Herd immunity

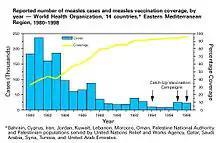
Measles vaccine coverage and reported measles cases in Eastern Mediterranean countries. As coverage increased, the number of cases decreased.

It can be observed from this equation that, all other things being equal (""ceteris paribus""), any increase in either vaccine coverage or vaccine effectiveness, including any increase in excess of a disease's HIT, further reduces the number of cases of a disease. The rate of decline in cases depends on a disease's "R", with diseases with lower "R" values experiencing sharper declines.